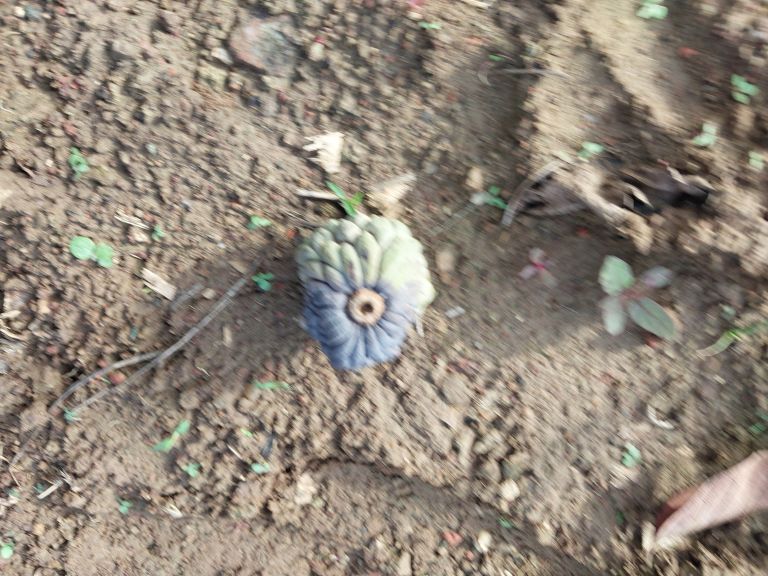
Disease label: Blank Canker